Lesley Hinds

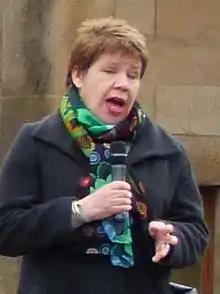
Lesley Hinds speaking at the 2017 People's Climate March rally in Edinburgh

Lesley Hinds is a Scottish Labour Party politician who served as Lord Provost of Edinburgh, Scotland from 2003 to 2007.